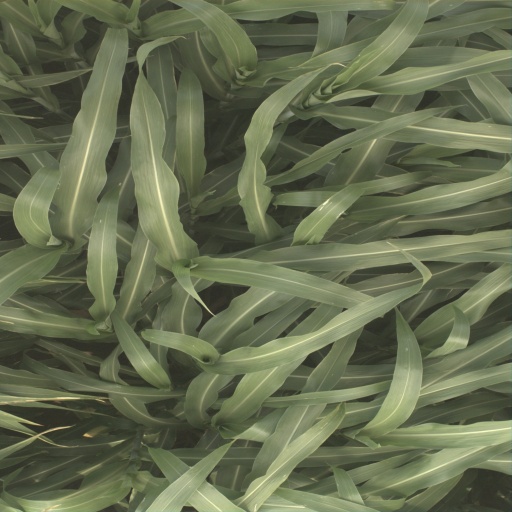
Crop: sorghum